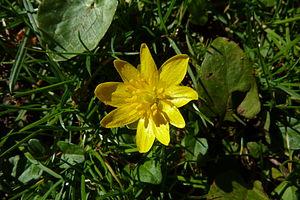
Ficaire fausse-renoncule